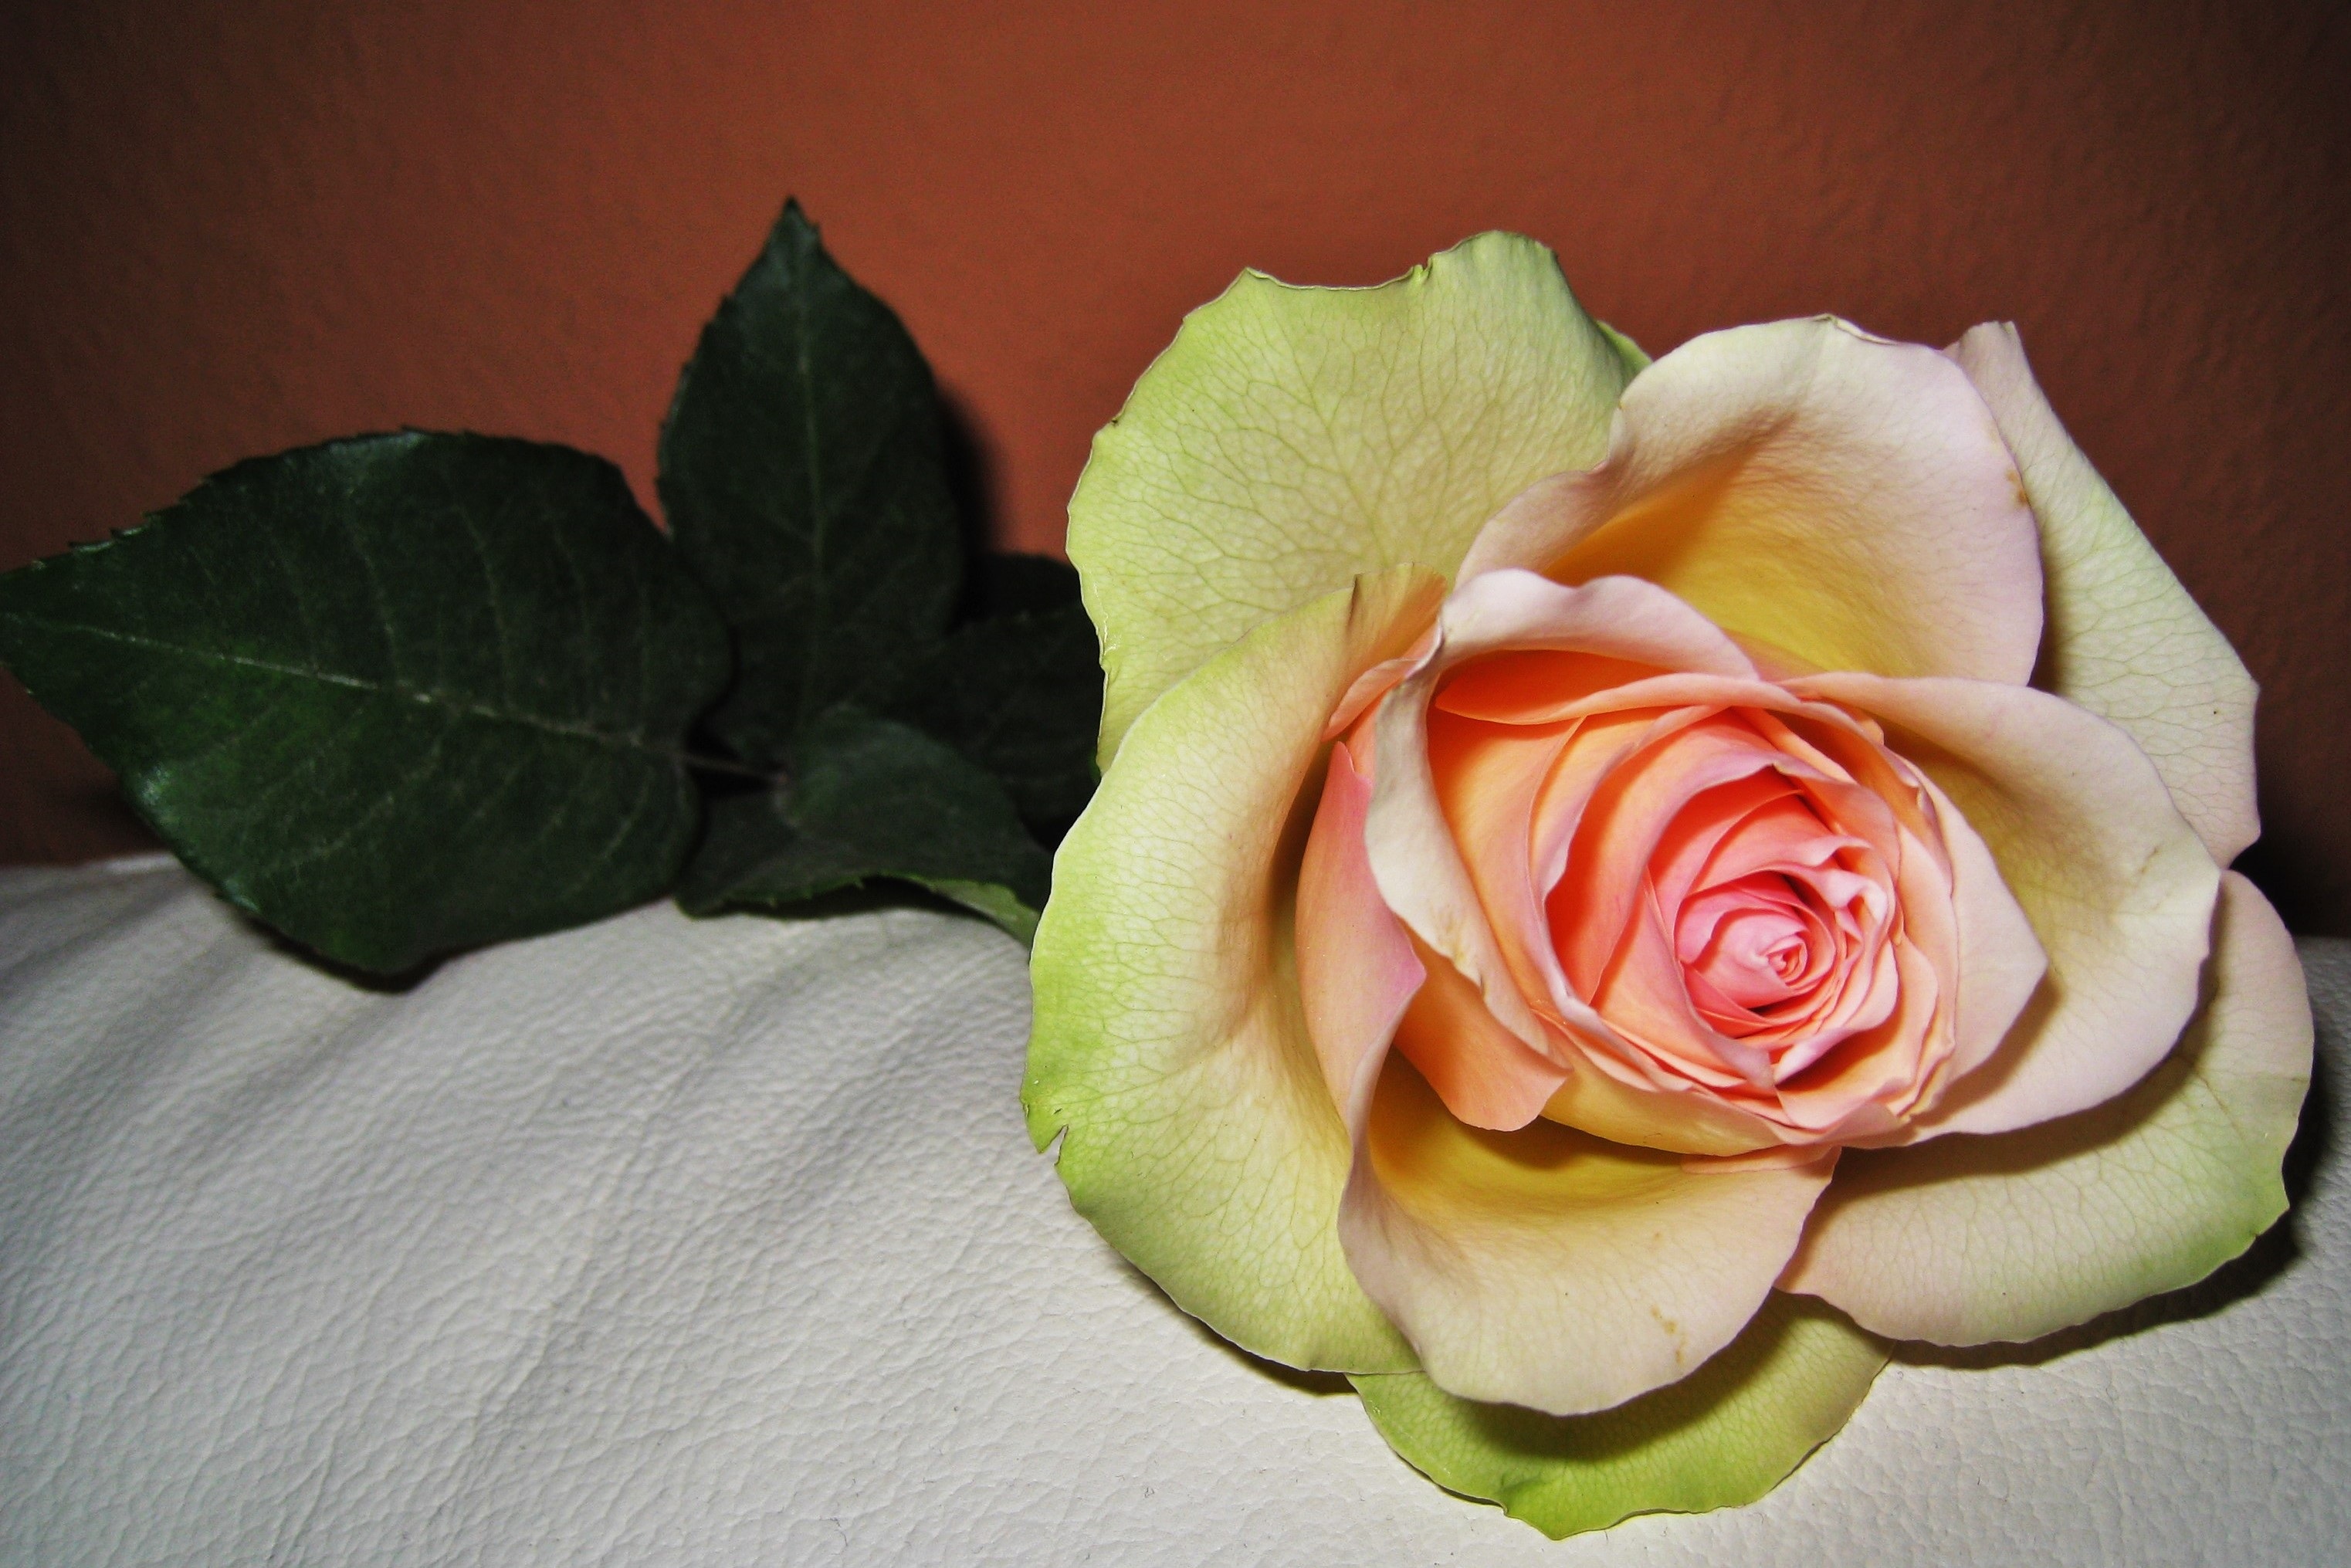
blossom, plant, flower, petal, bloom, love, rose, food, green, produce, romance, romantic, yellow, wedding, flora, cream, wedding day, birthday, floristry, rose bloom, macro photography, valentine's day, flowering plant, garden roses, rose family, mother's day, flower bouquet, floral design, the love flower, land plant, flower arranging